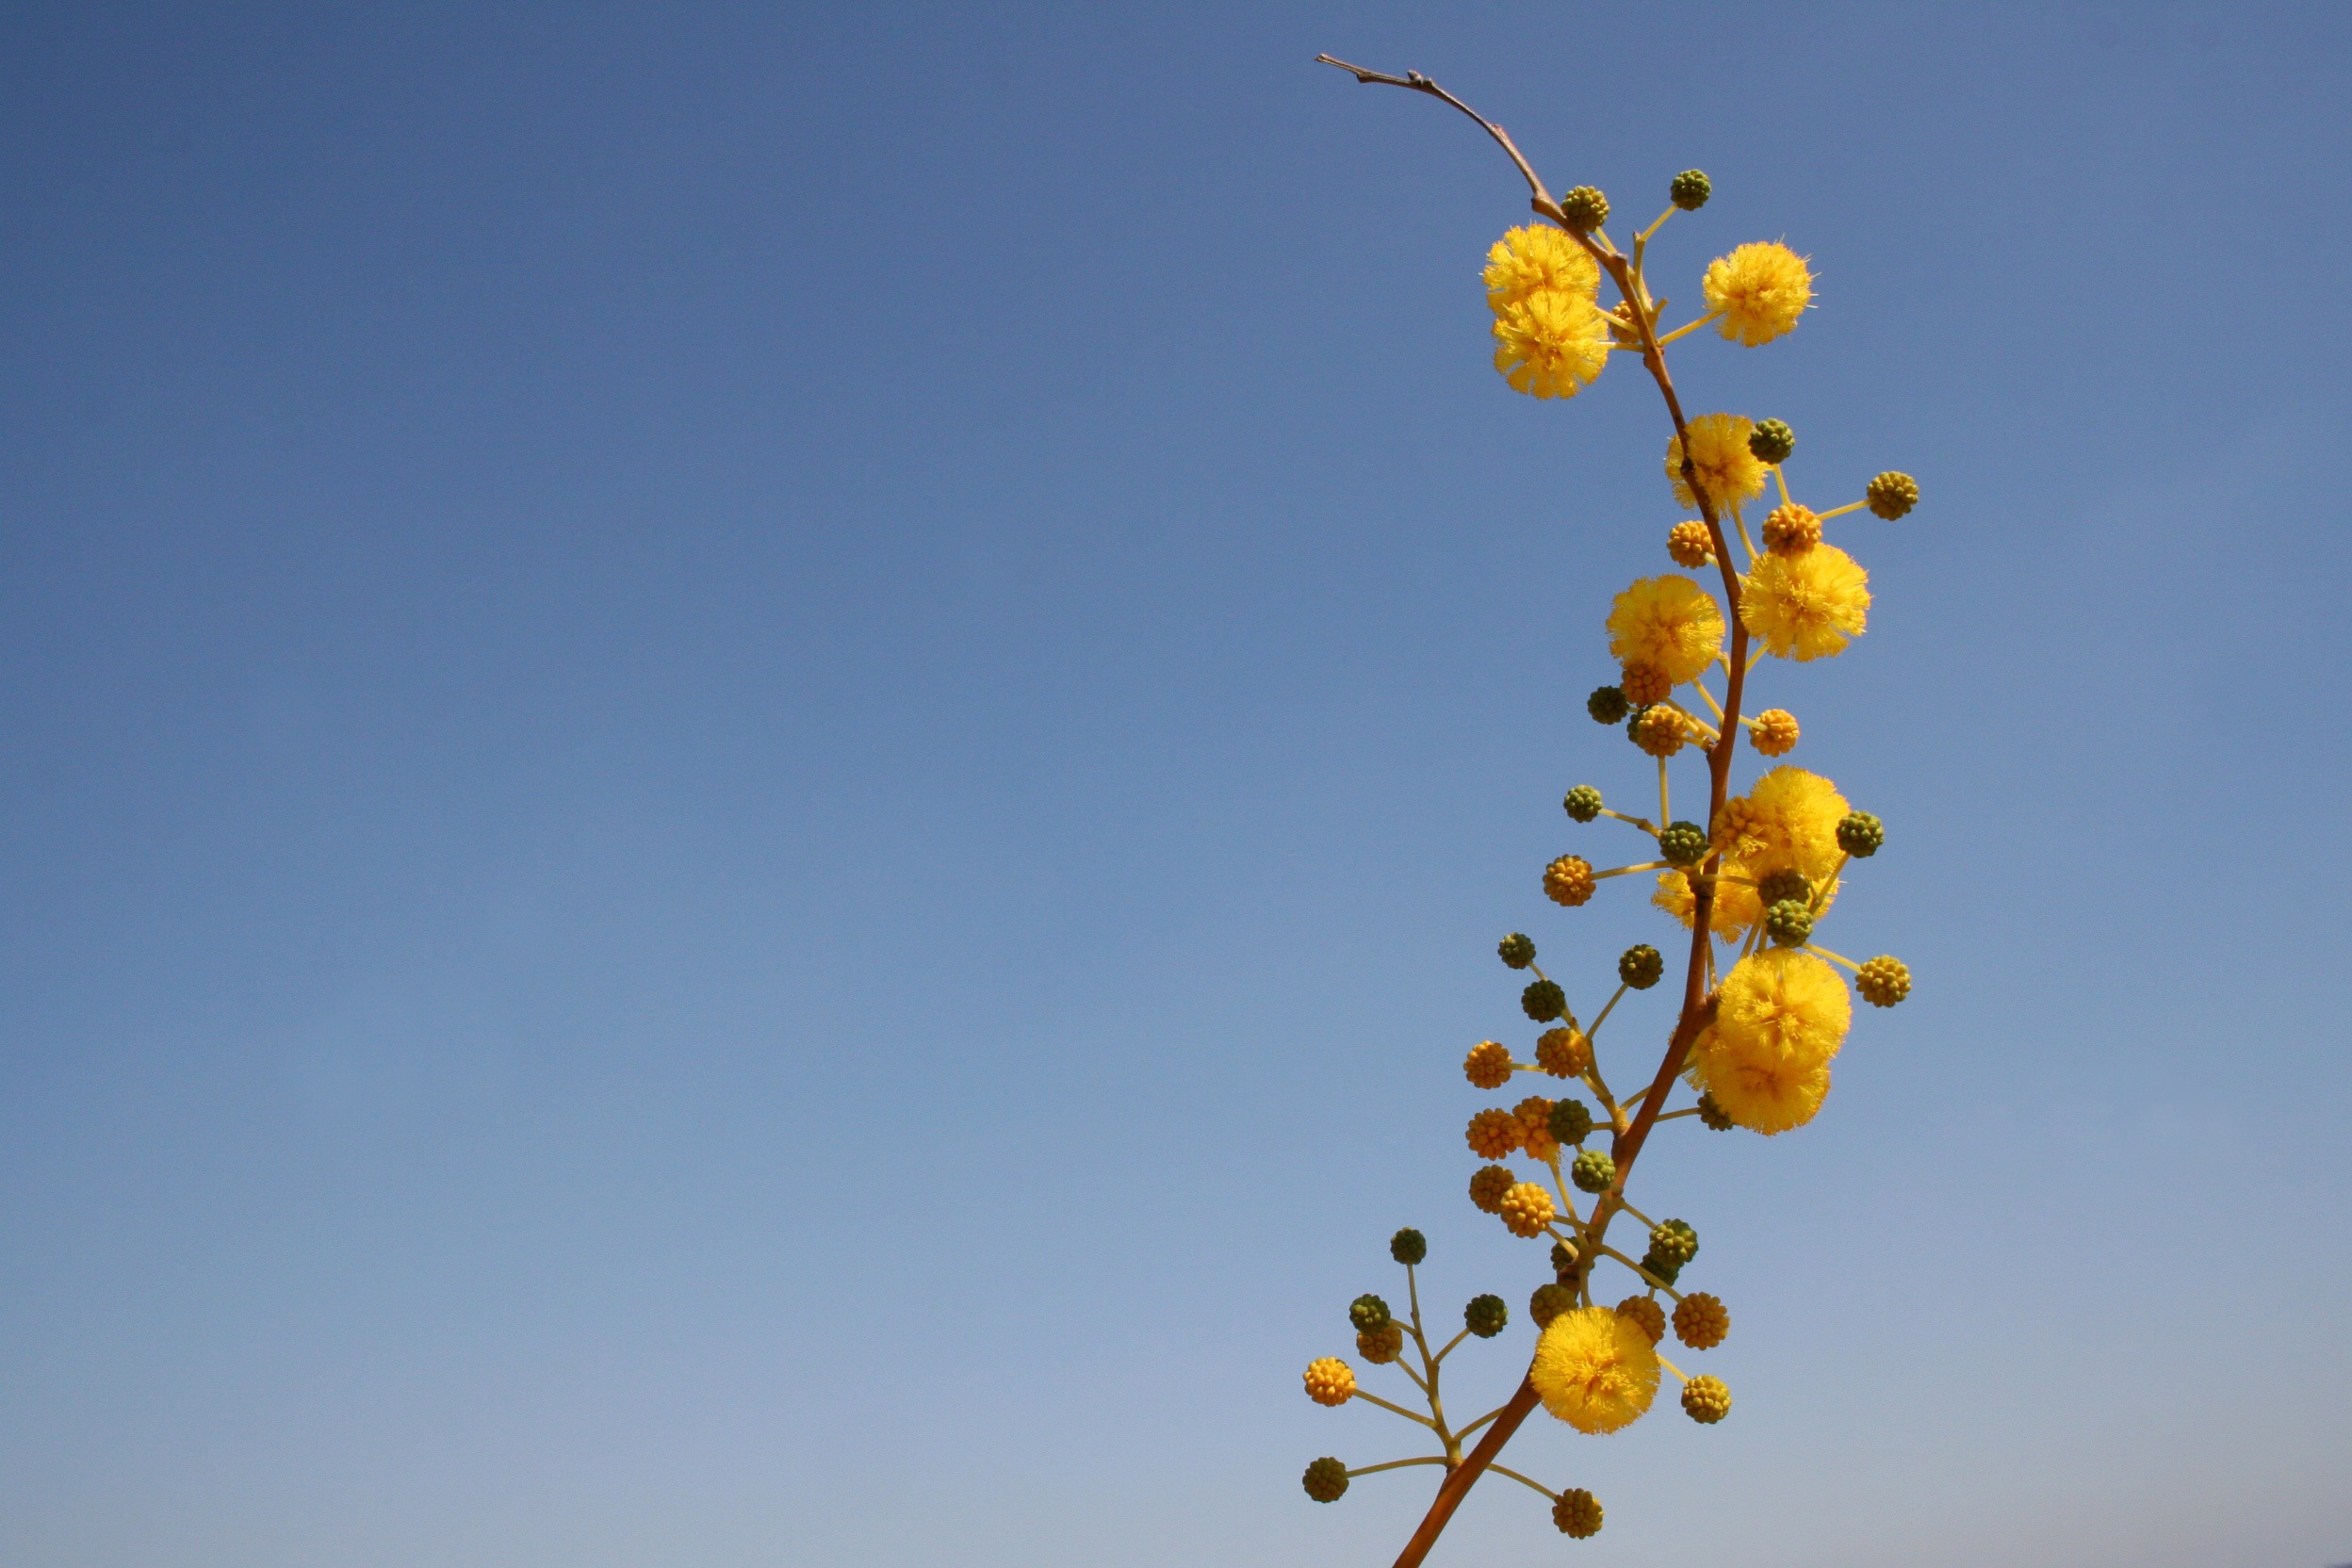
tree, nature, branch, blossom, plant, sky, sunlight, leaf, flower, bloom, summer, floral, spring, produce, rest, yellow, garden, flora, bubble, ornament, bright, ball, strong, macro photography, about, flowering plant, gaudy, kuller